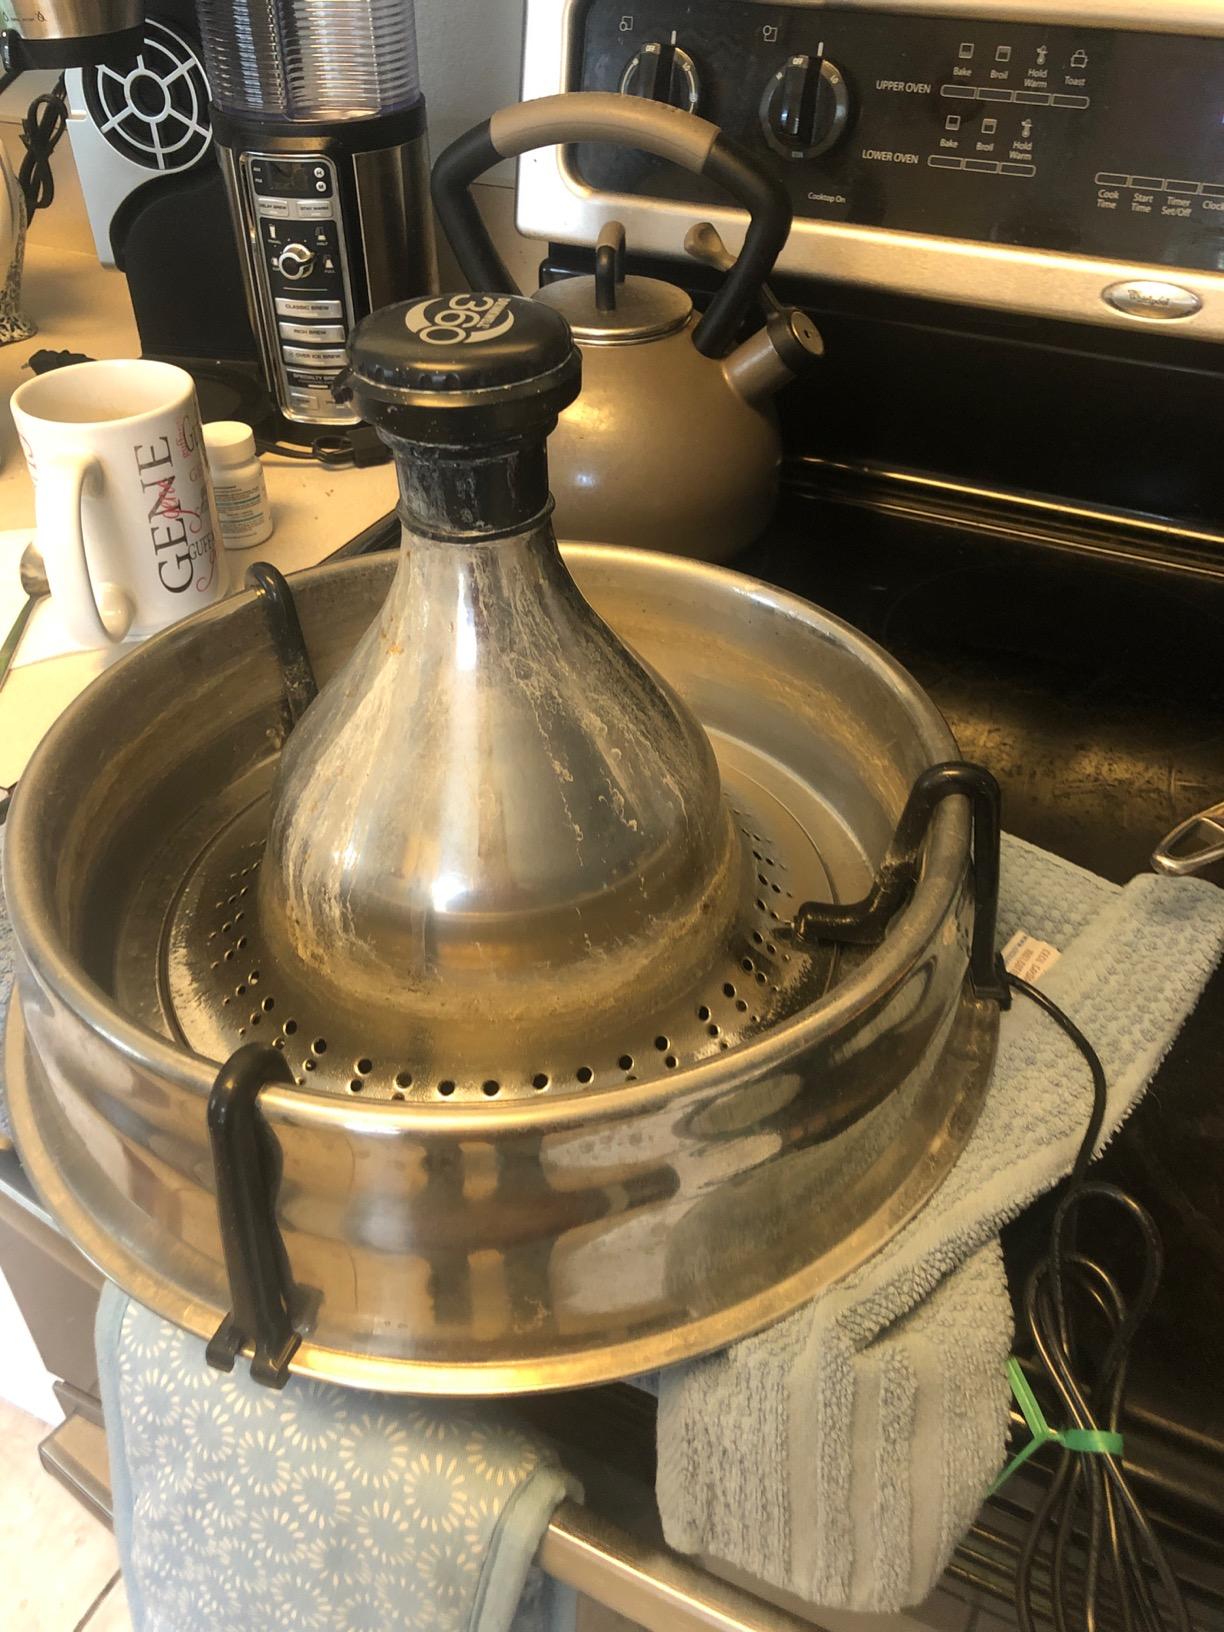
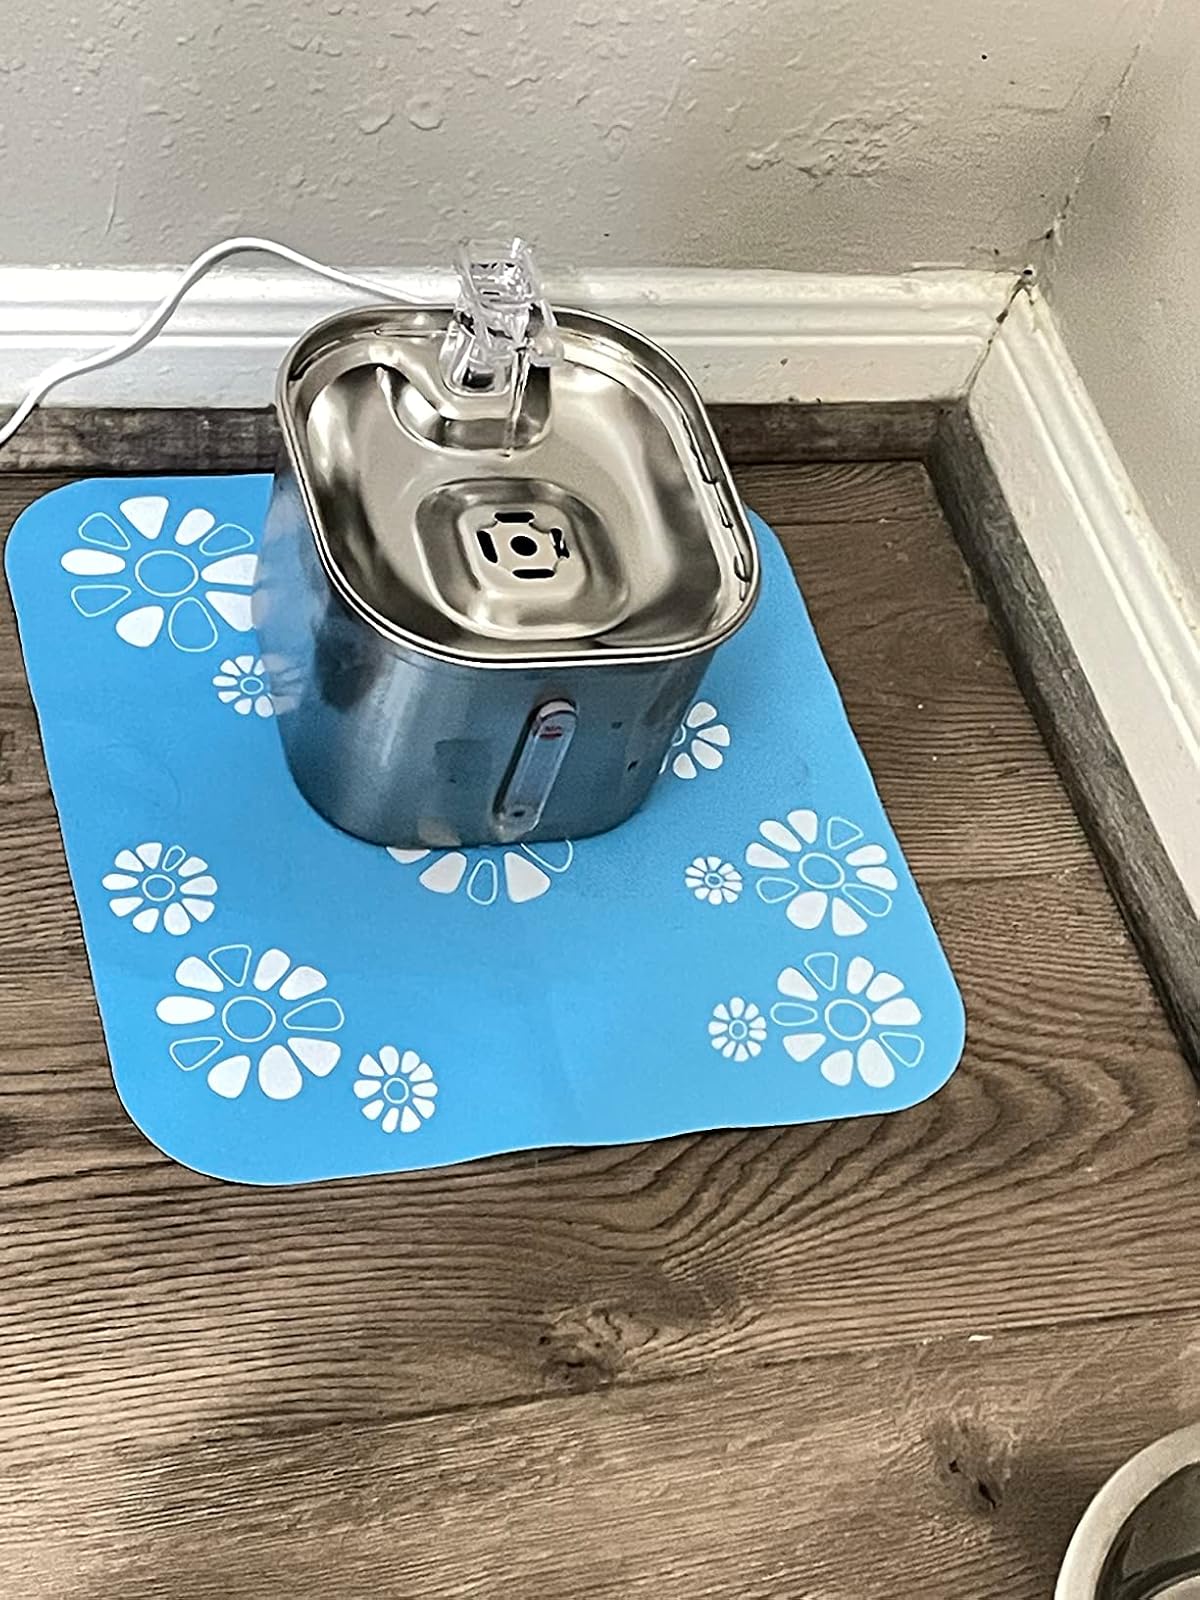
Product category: items_bowl
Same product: no